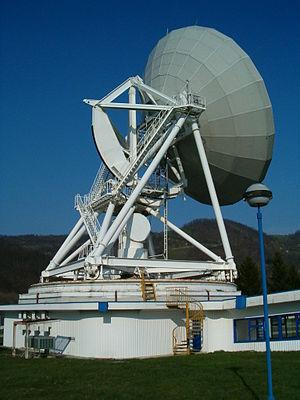
Prilike est une localité de Serbie située dans la municipalité d’Ivanjica, district de Moravica. Au recensement de 2011, elle comptait 1 321 habitants.